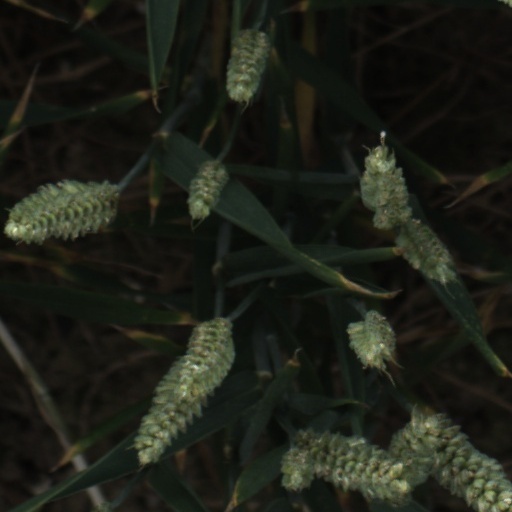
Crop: wheat